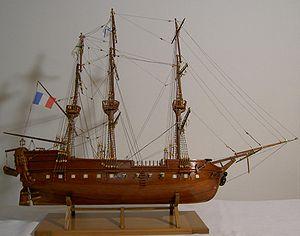
Le Géographe est une corvette française qui fut l'un des deux principaux navires avec le Naturaliste qui firent partie de l'expédition aux Terres australes que commanda Nicolas Baudin au départ du Havre le 19 octobre 1800.